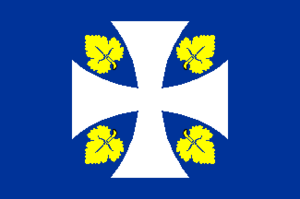
Ribas de Sil est une commune de la province de Lugo en Espagne située dans la communauté autonome de Galice.